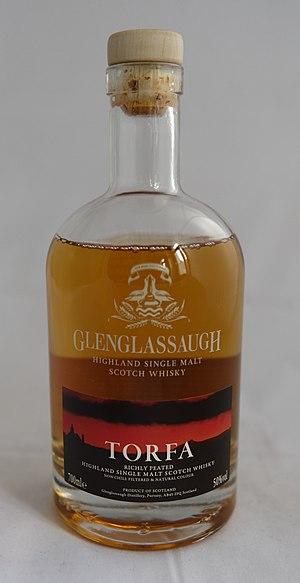
Glenglassaugh est une distillerie de whisky située dans la région des Highland en Écosse. La distillerie, fondée en 1875, est actuellement en opération depuis 2008. Une reprise de son activité fut inaugurée à la fin de l’année 2008 car la distillerie a été rachetée par des investisseurs néerlandais. Le premier whisky fut même lancé sur le marché au début 2012 avec le nom de Revival.